Love for Sale (Bilal album)

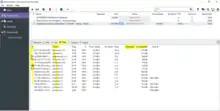
Torrenting on a peer-to-peer network, similar to how the leaked album was shared

In mid-2005, Bilal premiered a few of the album's songs at an event in Philadelphia hosted by the Beat Society producers showcase. Demonstrating a stylistic departure from "1st Born Second", the premiere started a growing buzz about "Love for Sale". In Cunningham's recollection, "the urban music community was ready to embrace it". Around this time, Bilal played the Celebrate Brooklyn! festival's summer concert series, performing "All for Love" from the album. According to Dana Bingham, a music blogger who attended the show and later interviewed Bilal, "Love for Sale" was expected in September 2005, but the release did not materialize.